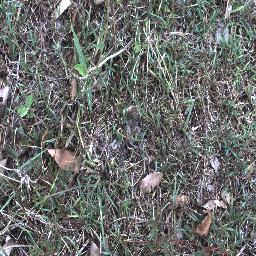
Label: negative